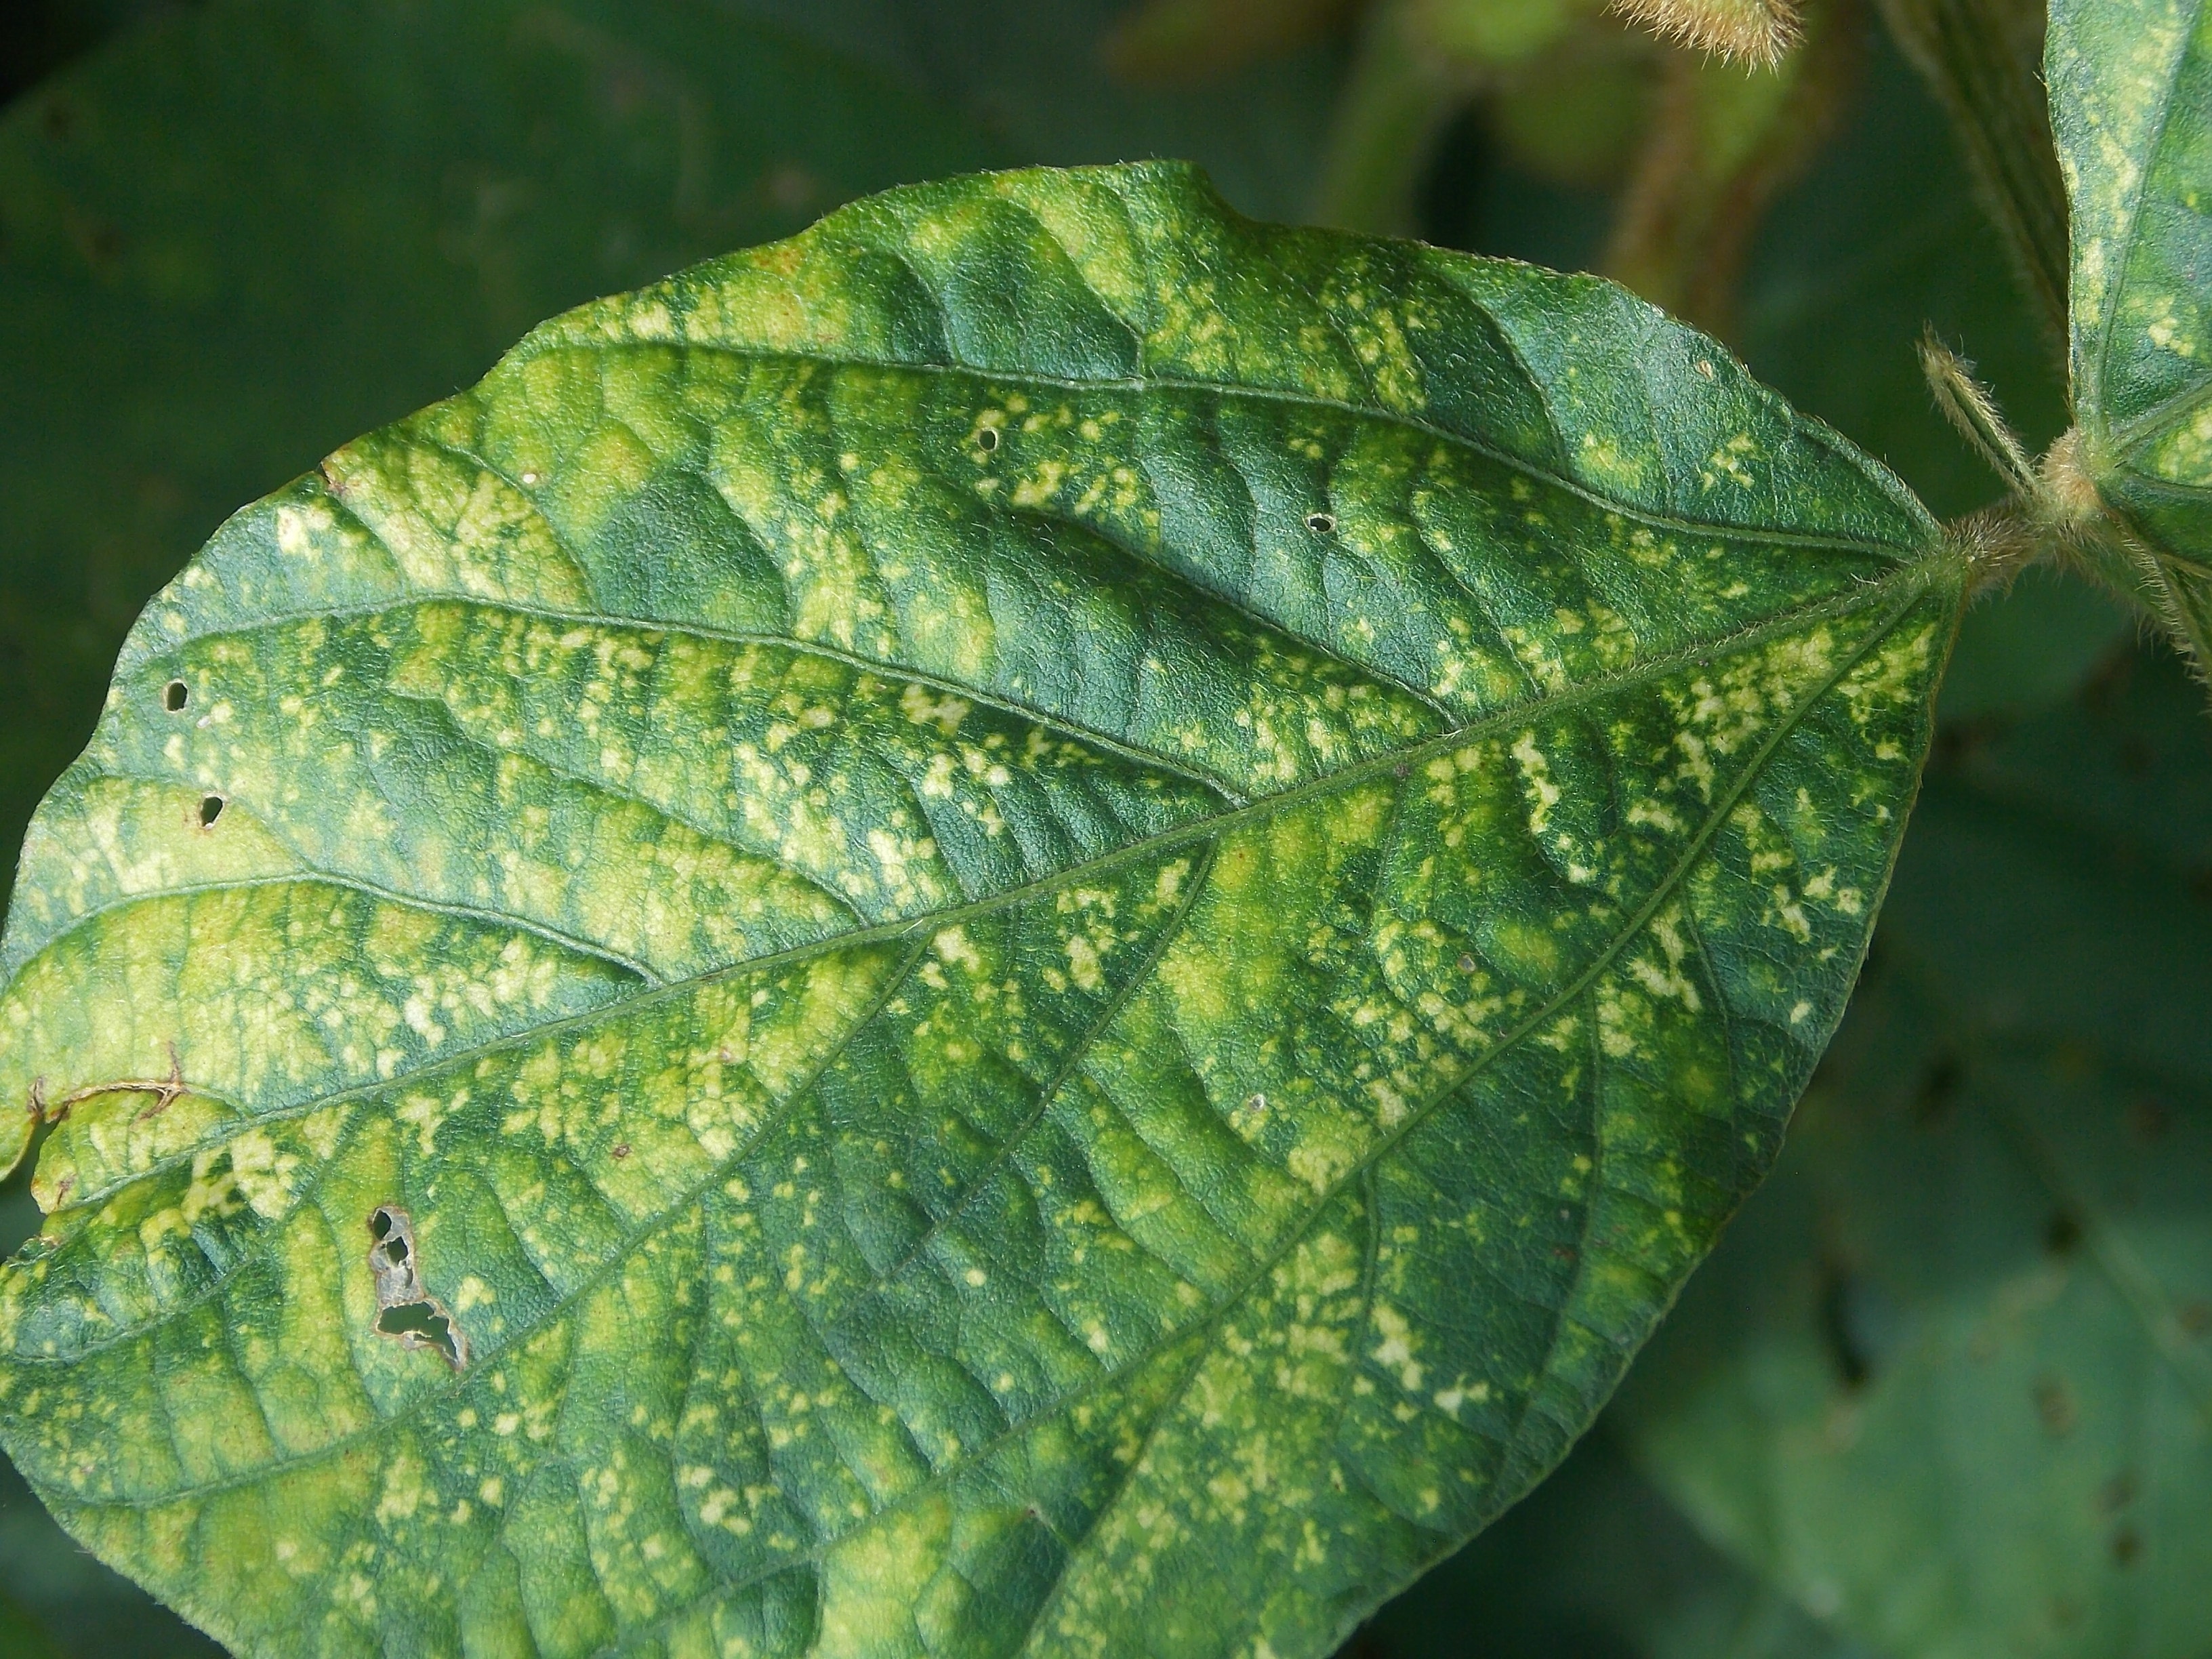
Label: Disease